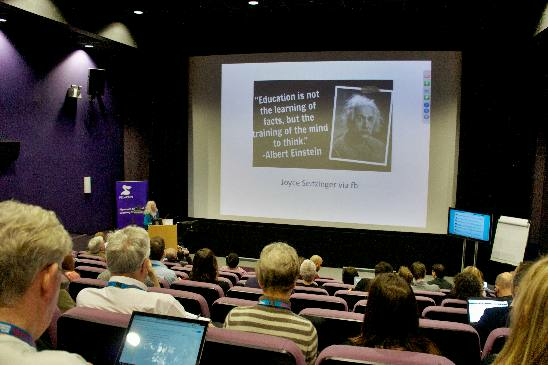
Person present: Yes